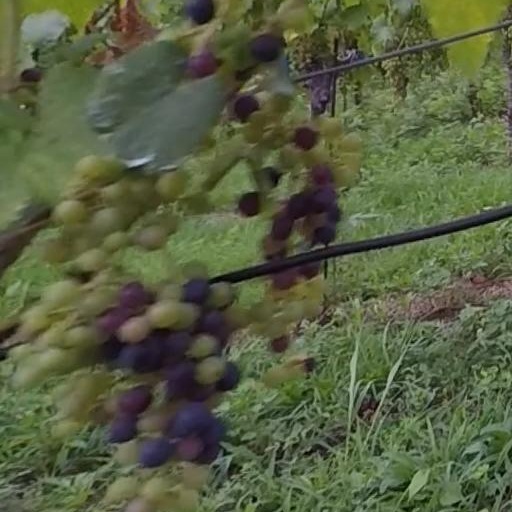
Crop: grape